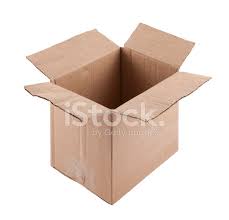
Label: cardboard